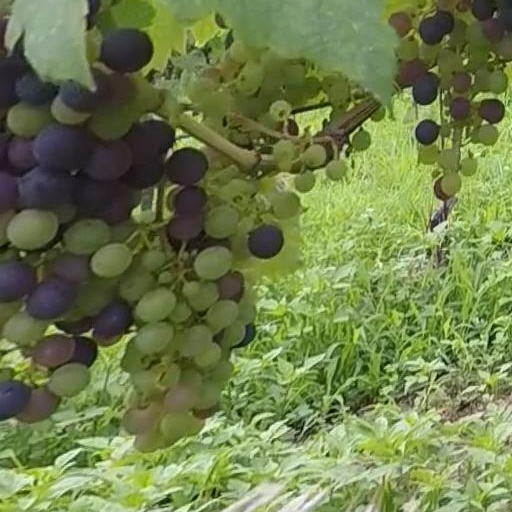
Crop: grape